Compagnie Internationale des Wagons-Lits

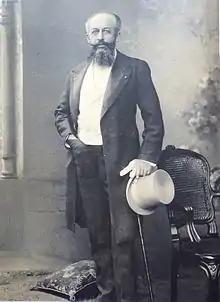
Georges Nagelmackers, founder of the CIWL

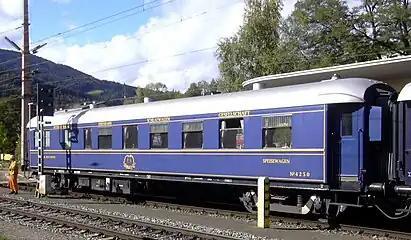
Historic Wagons-Lits restaurant car in Austria in 2003.

During his trip to the United States in 1867–1868 the 23-year-old Belgian Georges Nagelmackers was impressed by the Pullman night trains. Upon his return home, he decided to establish a network of such trains in Europe. He envisioned that such trains should be luxurious and travel across borders.